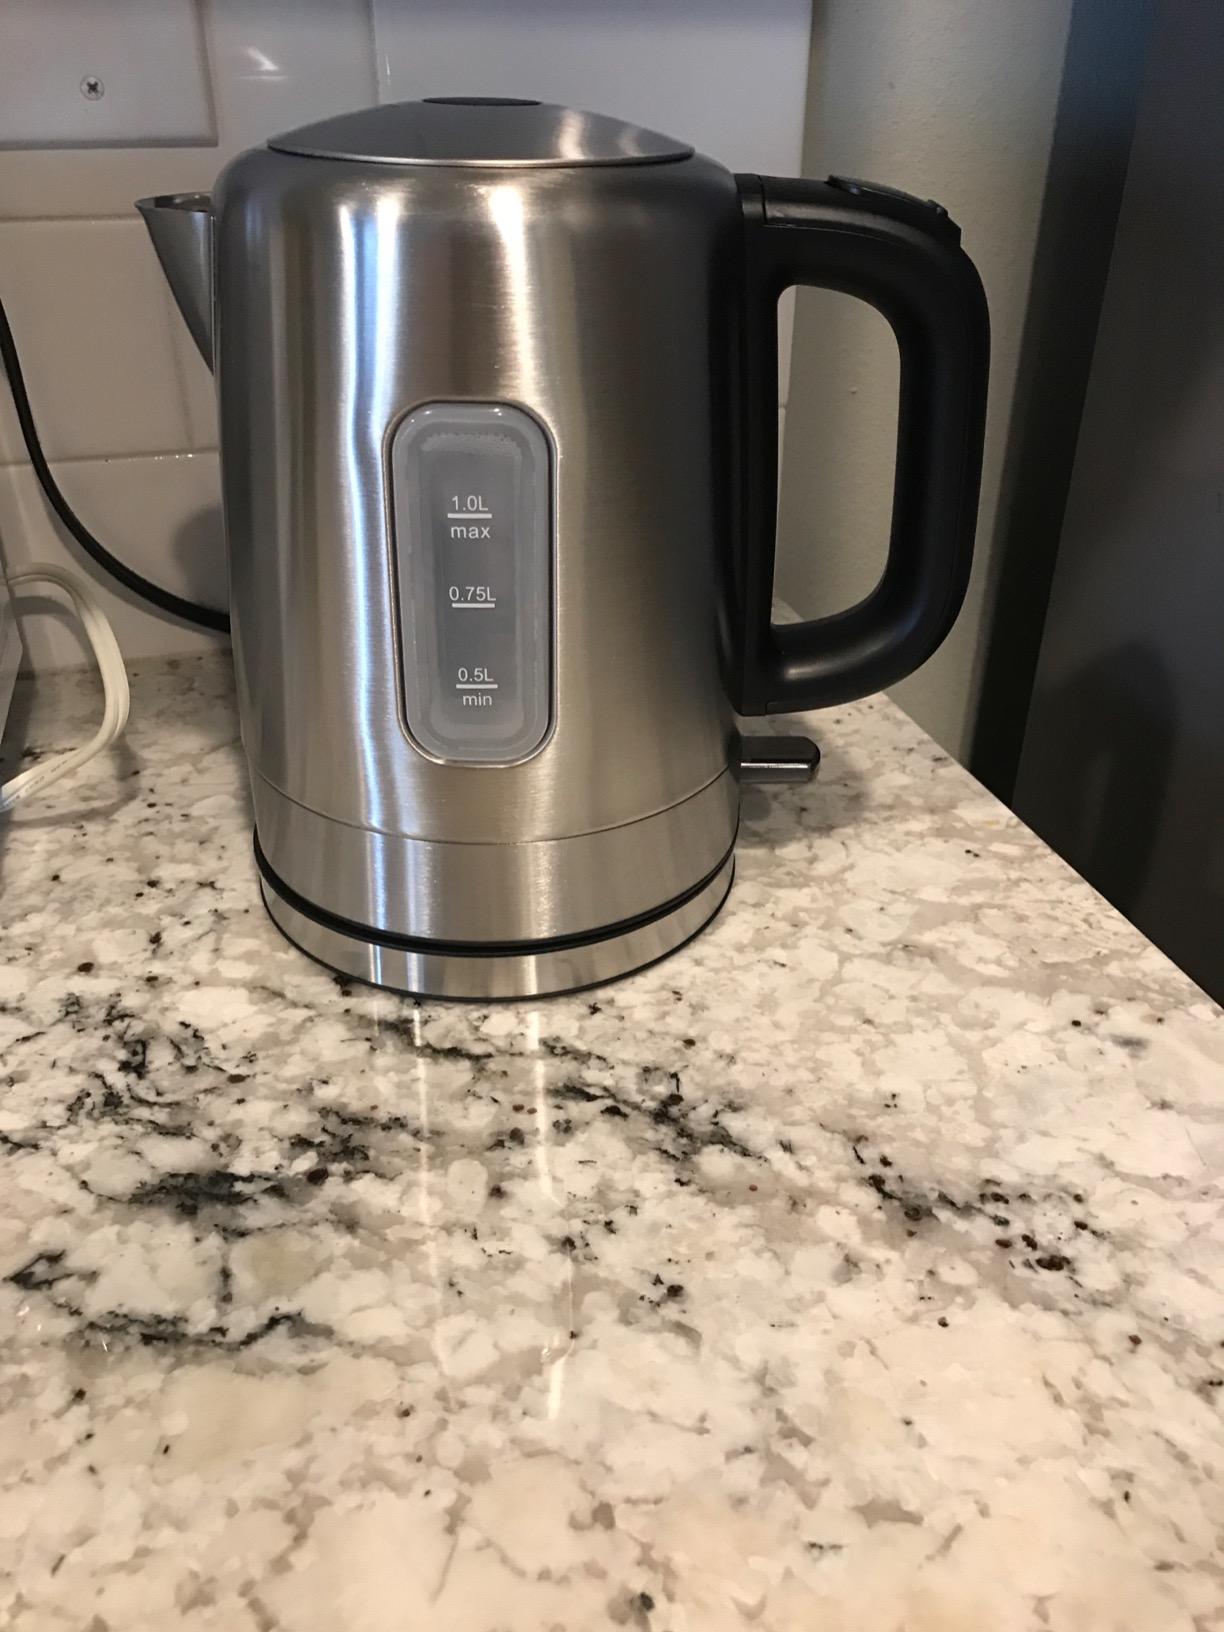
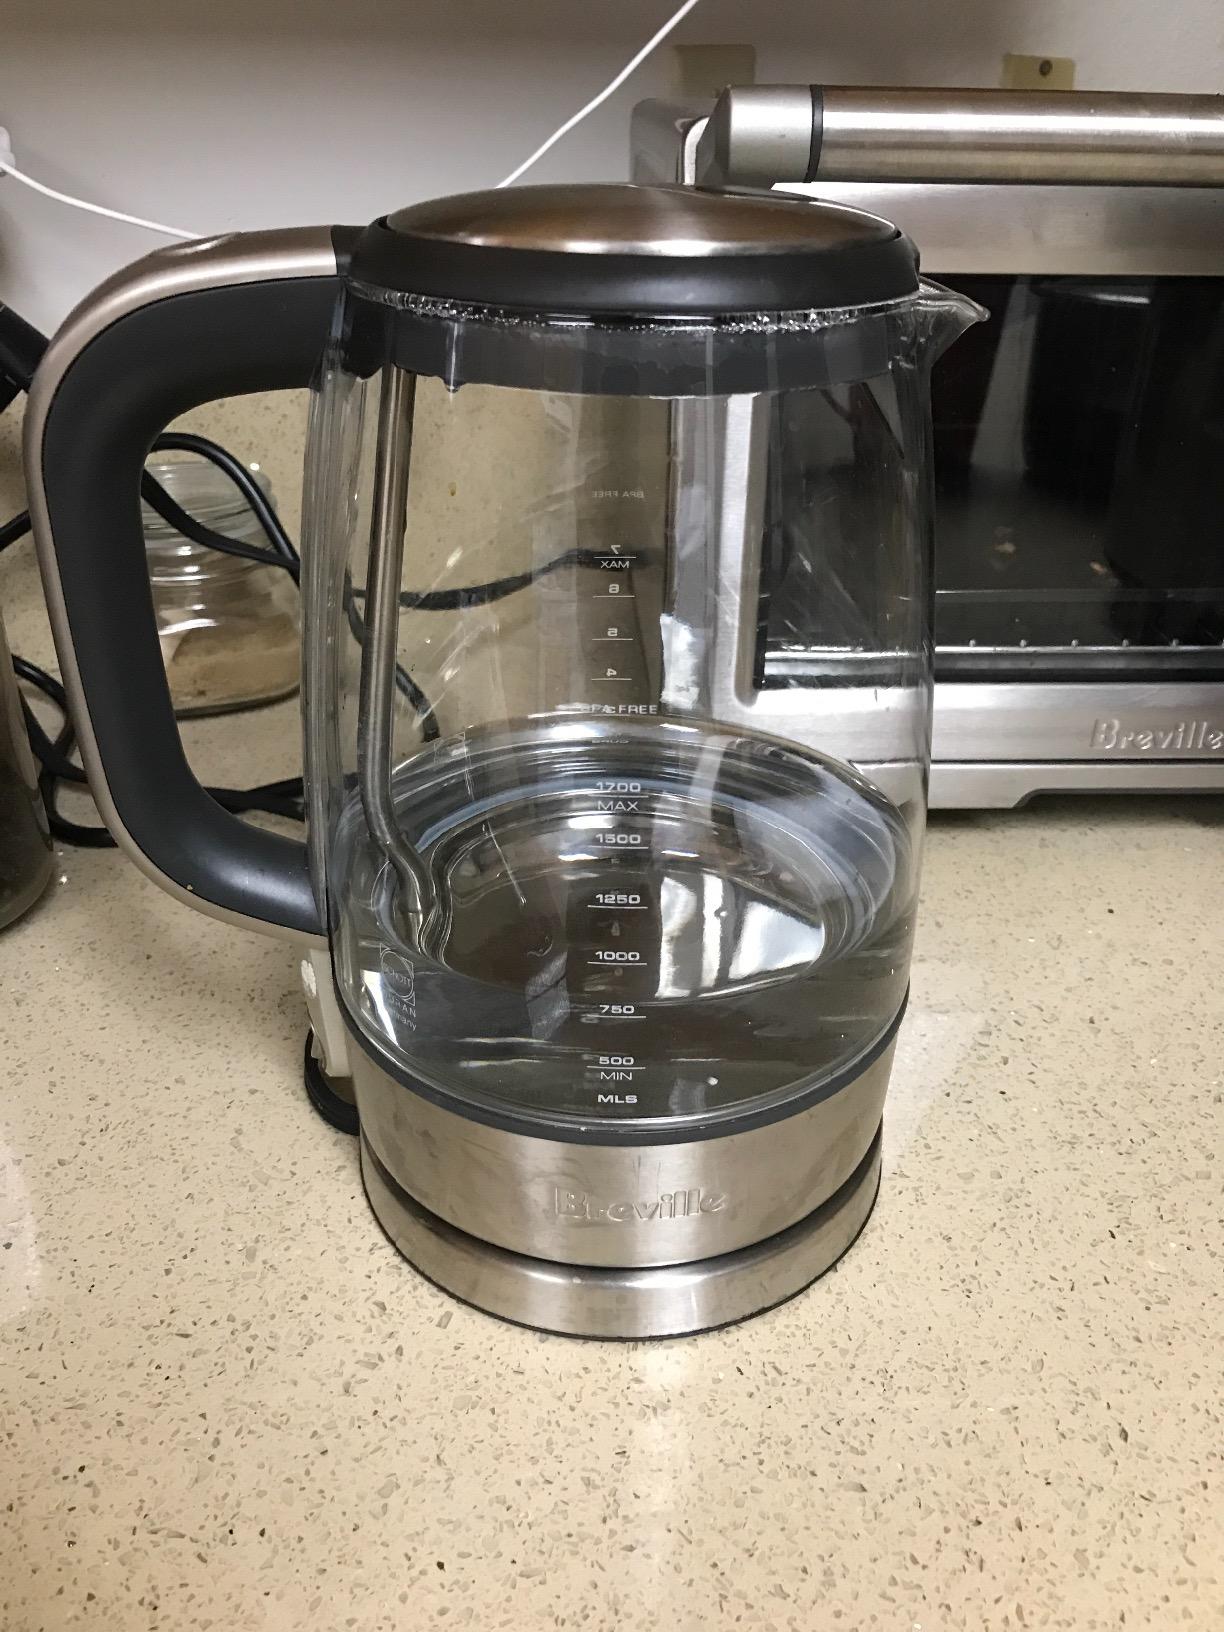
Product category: items_kettle
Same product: no